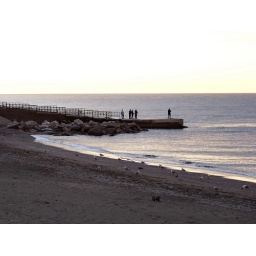
Stream retaining wall with fishermen. Seen from the beach of Maiori on the Amalfi Coast of Italy in late October 2010.